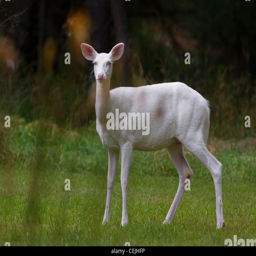
a rare herd of deer roam the woods .